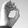
ASL letter: O